Ideal polyhedron

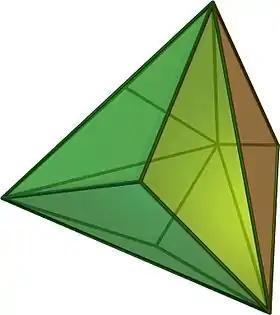
The triakis tetrahedron, a non-ideal Catalan solid, and the simplest stacked polyhedron that is not an ideal polyhedron

Every isogonal convex polyhedron (one with symmetries taking every vertex to every other vertex) can be represented as an ideal polyhedron, in a way that respects its symmetries, because it has a circumscribed sphere centered at the center of symmetry of the polyhedron. In particular, this implies that the Platonic solids and the Archimedean solids all have ideal forms. However, another highly symmetric class of polyhedra, the Catalan solids, do not all have ideal forms. The Catalan solids are the dual polyhedra to the Archimedean solids, and have symmetries taking any face to any other face. Catalan solids that cannot be ideal include the rhombic dodecahedron and the triakis tetrahedron.